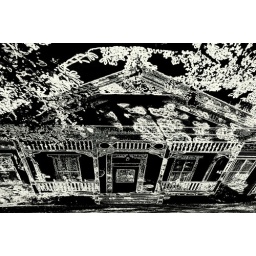
in the tree branches outside of my grandparents' home - I revisited in a dream